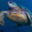
Label: turtle